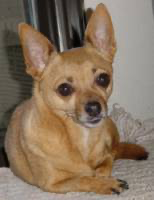
Animal: dog
Breed: chihuahua